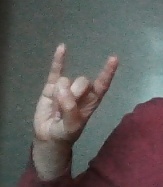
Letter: la